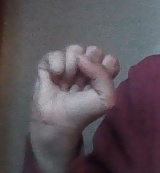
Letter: saad